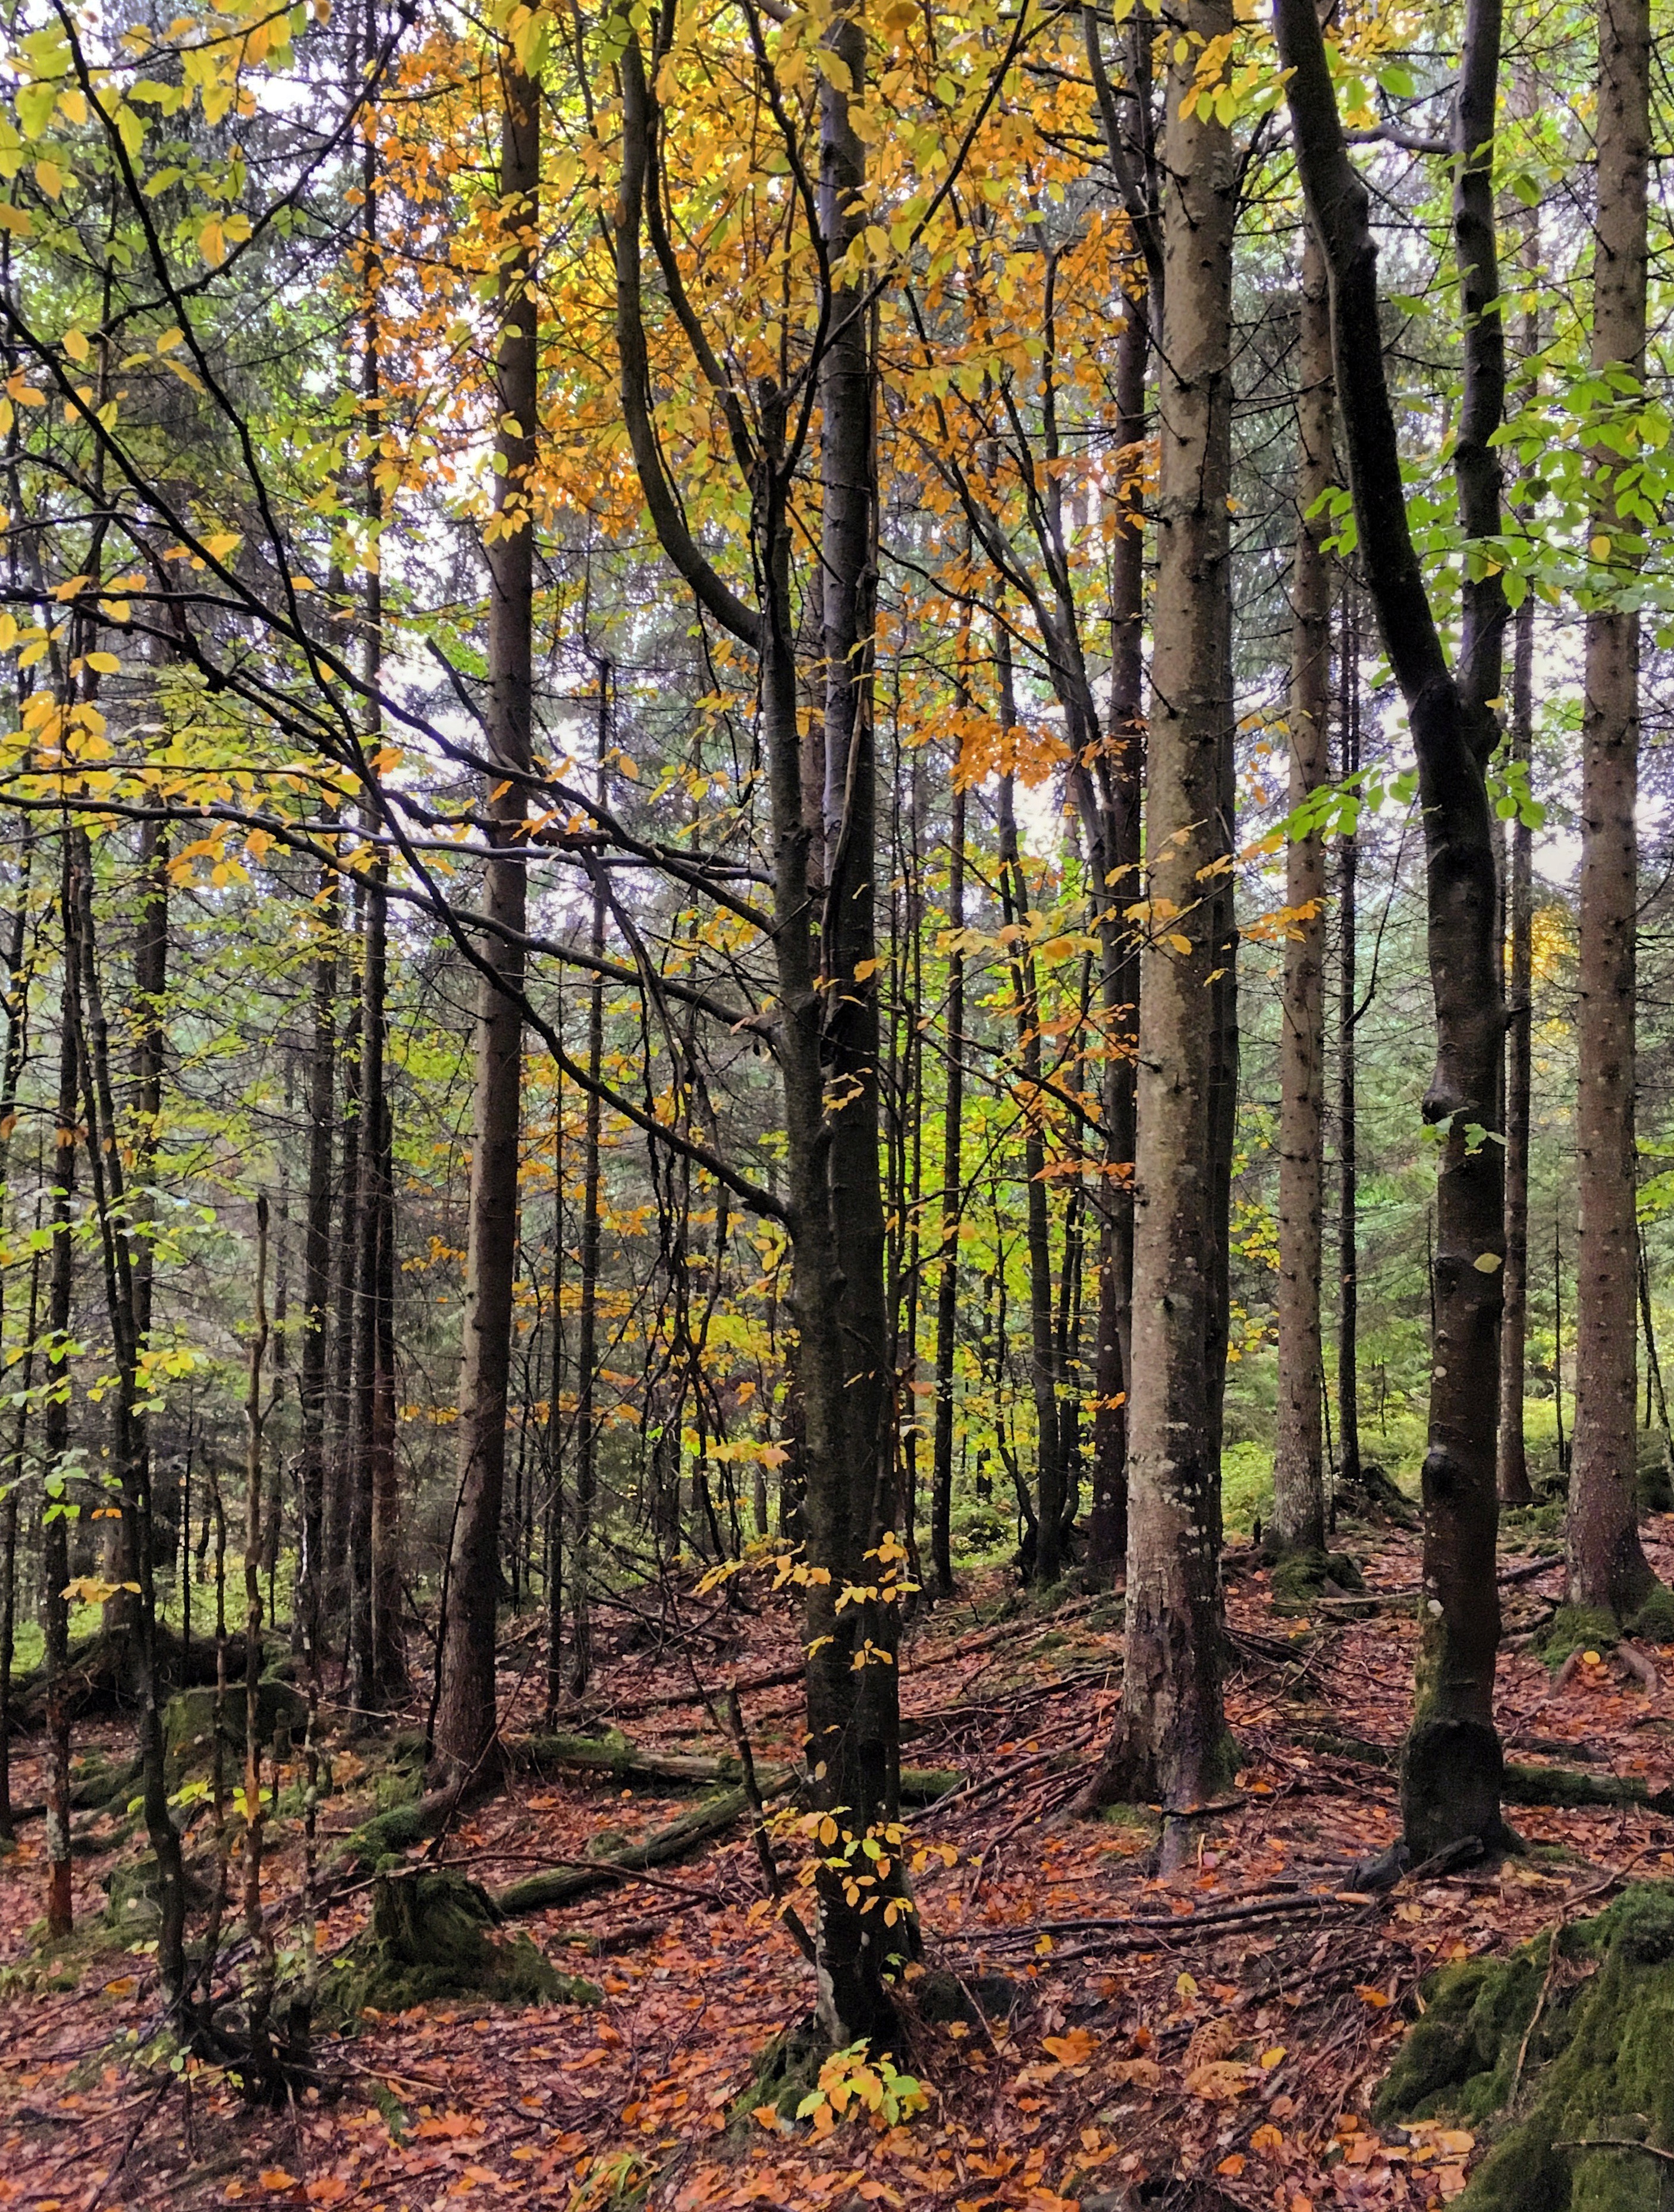
tree, forest, branch, plant, trail, sunlight, leaf, trunk, autumn, season, deciduous, grove, woodland, habitat, ecosystem, biome, old growth forest, natural environment, woody plant, temperate broadleaf and mixed forest, temperate coniferous forest, land plant